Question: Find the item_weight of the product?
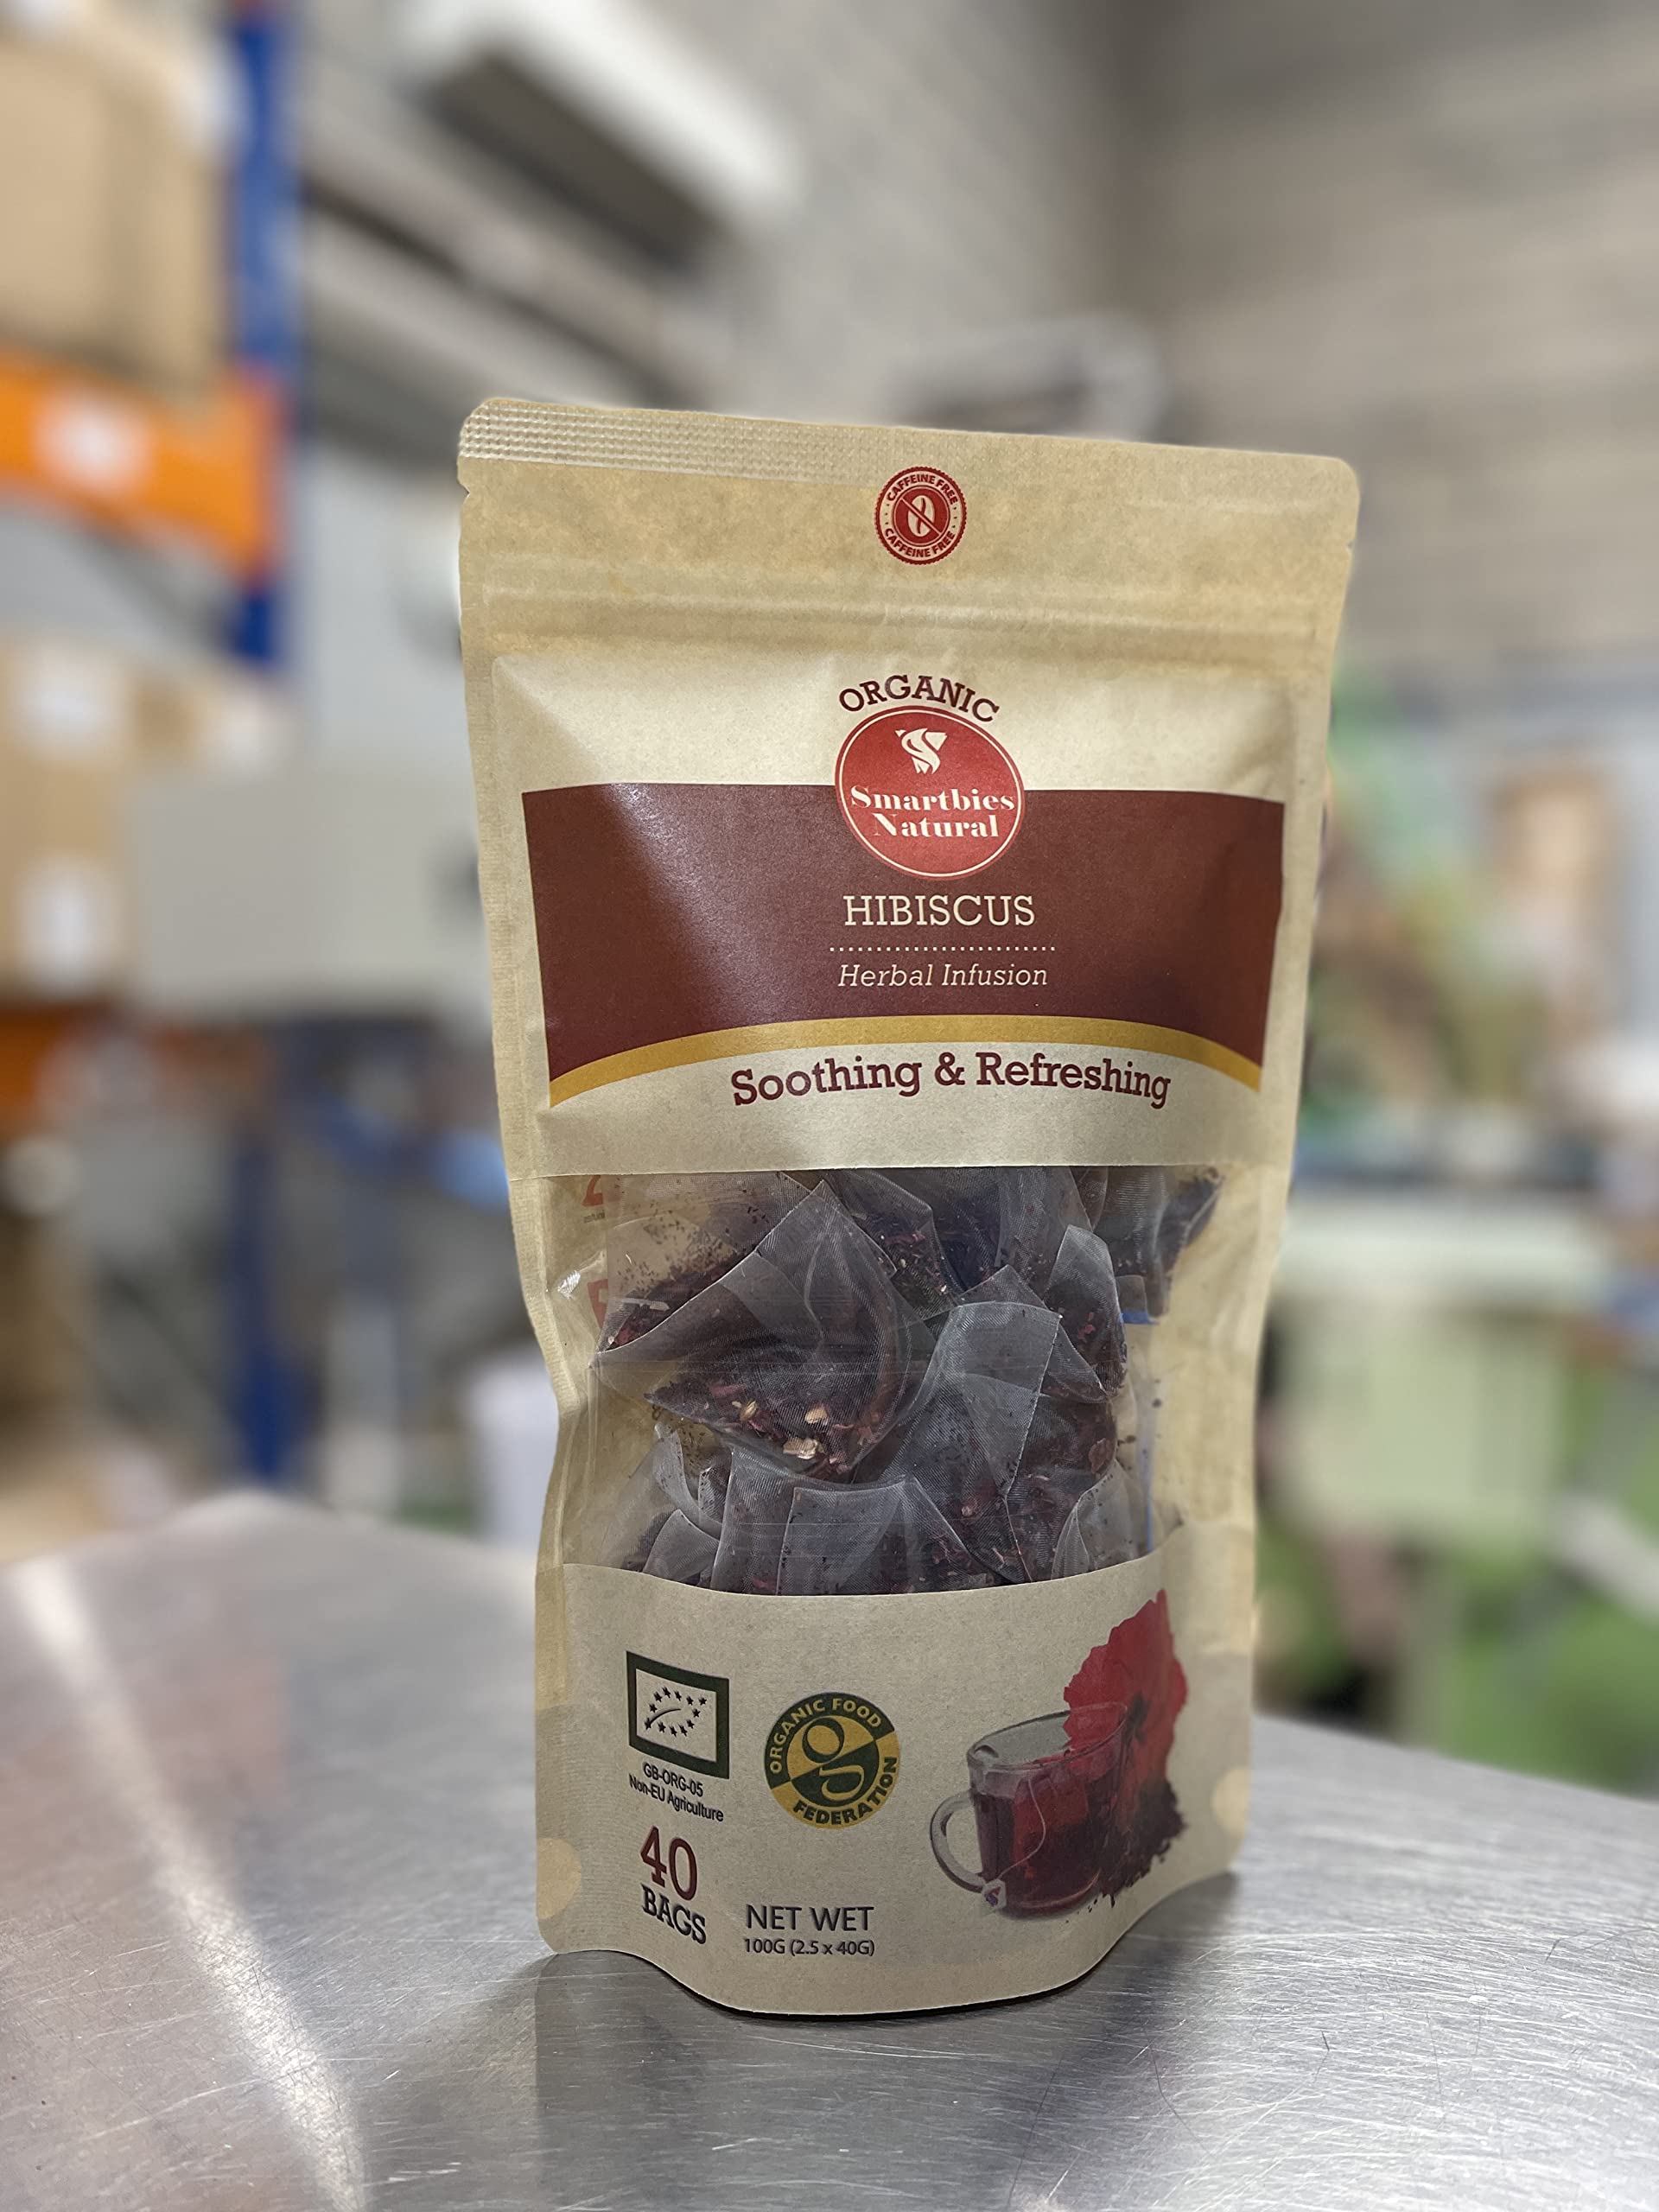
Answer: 100 gram